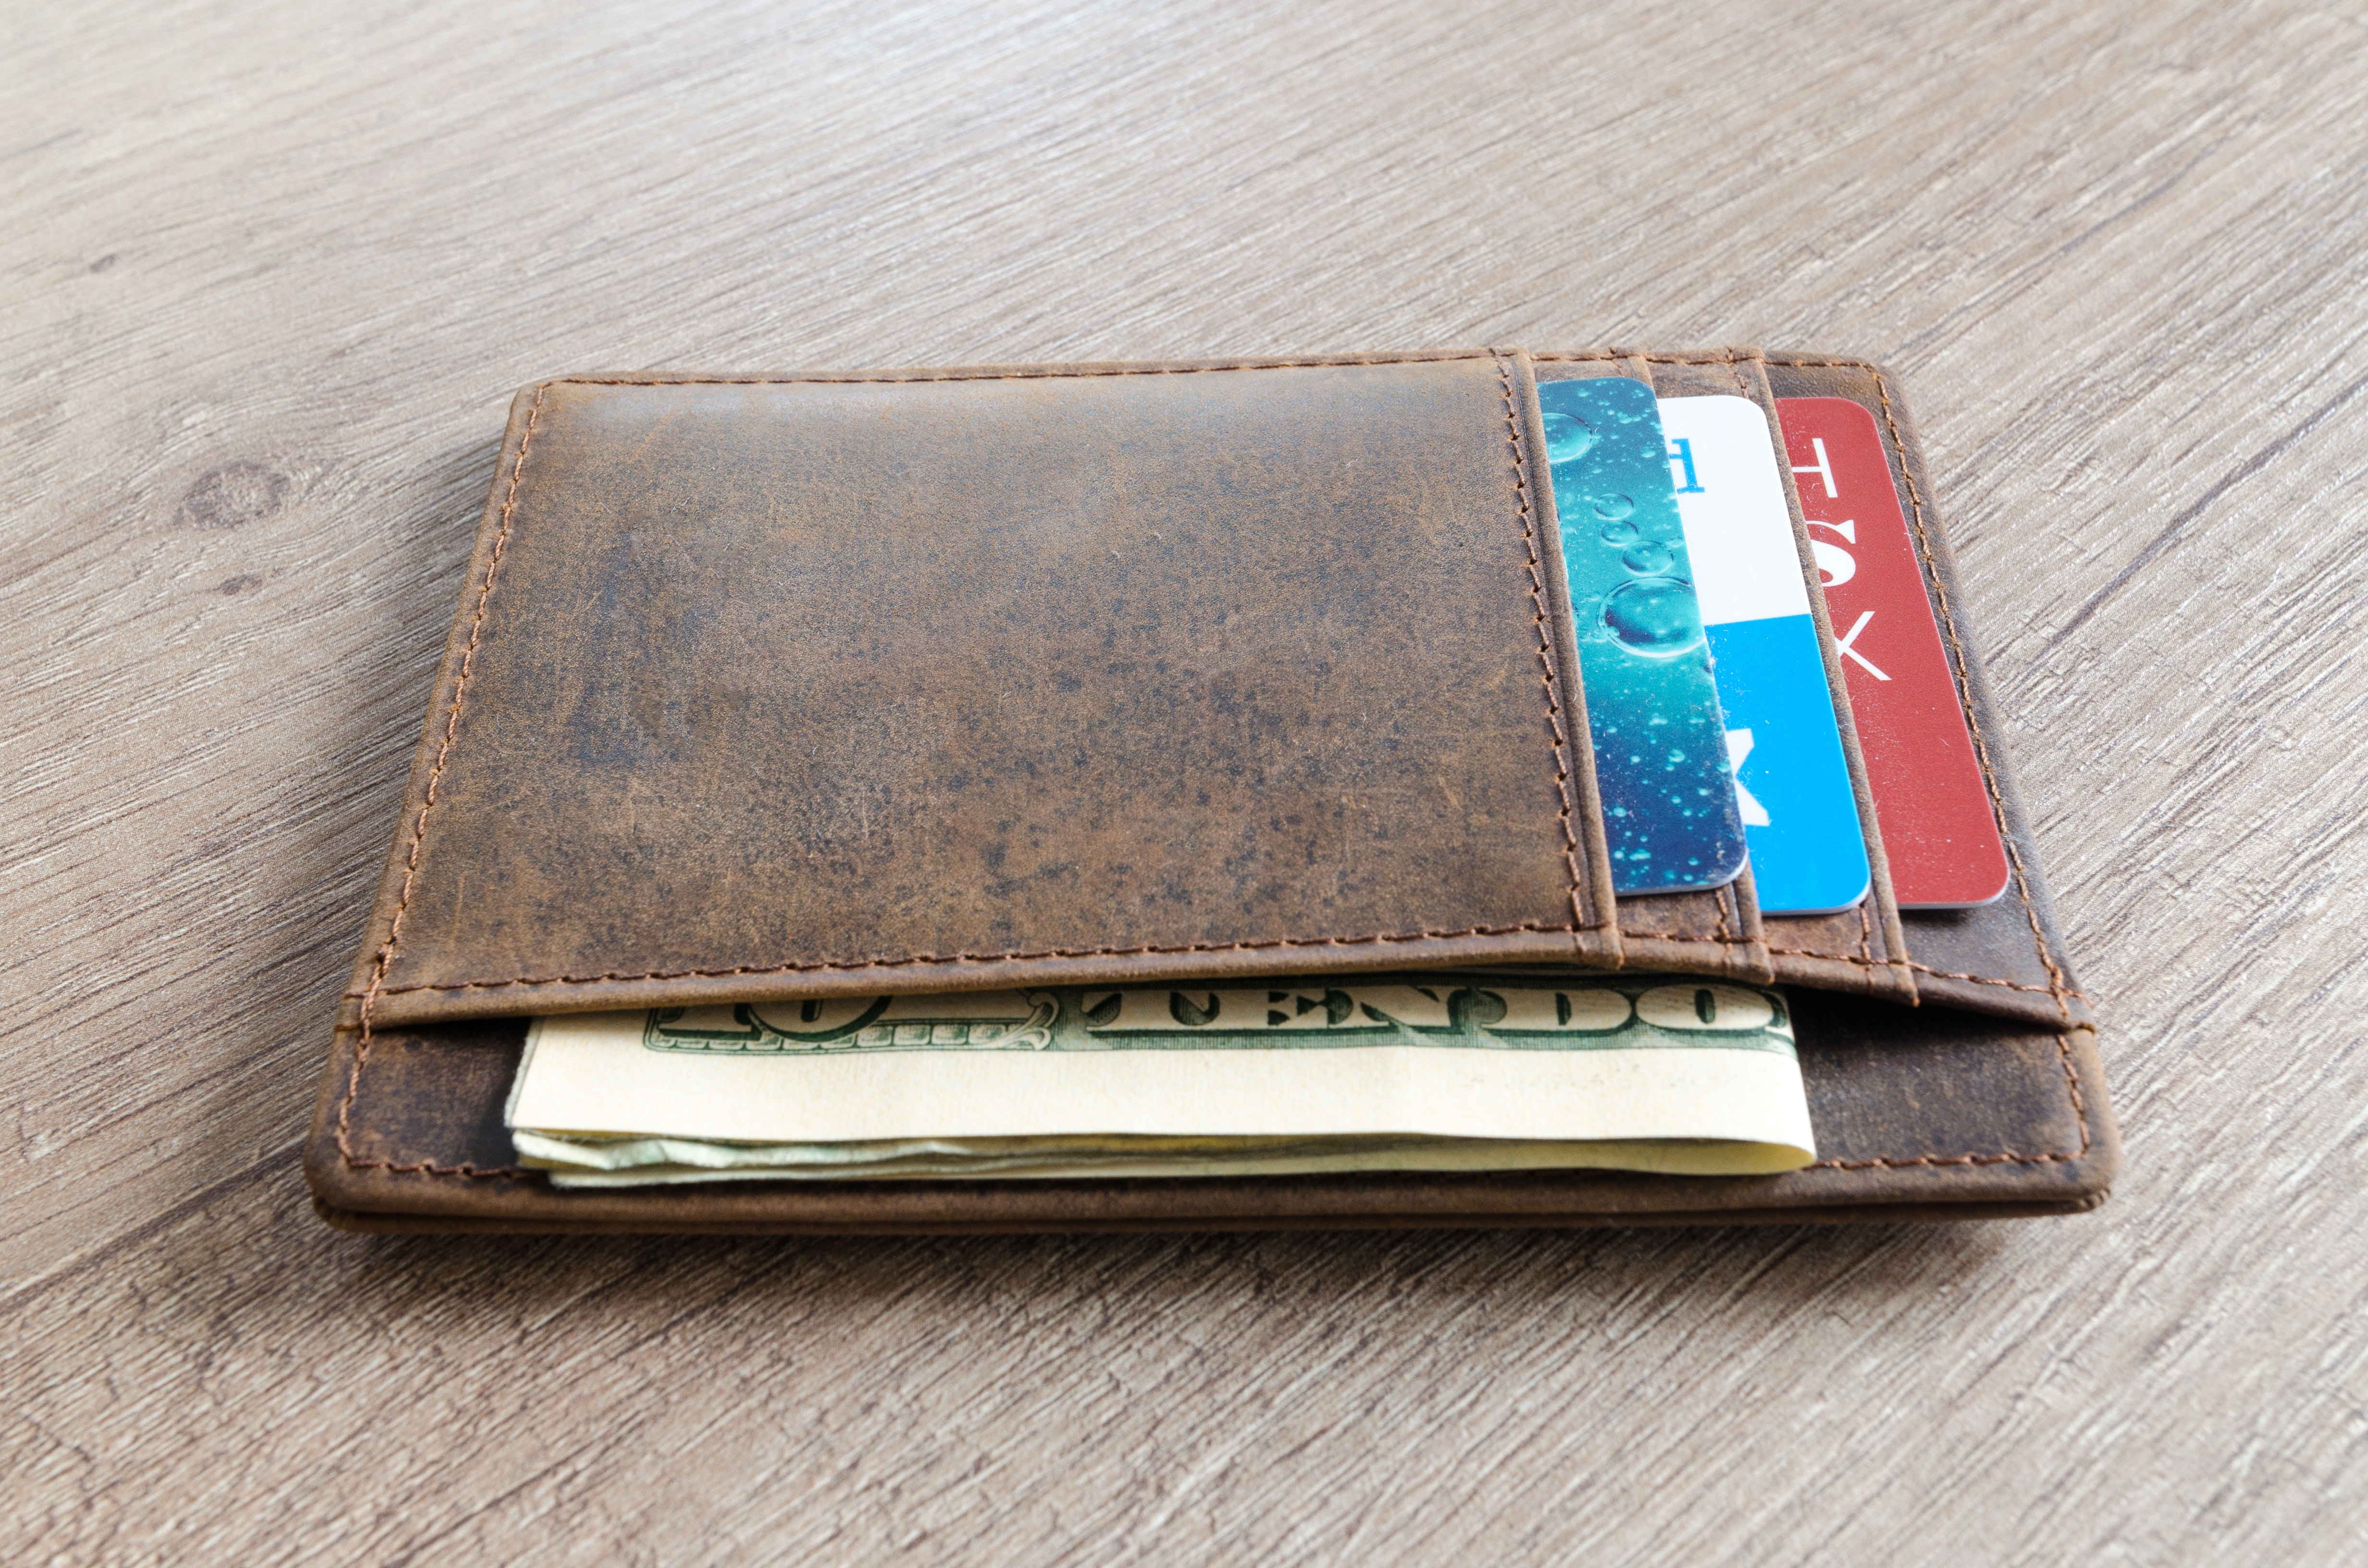
wallet, fashion accessory, coin purse, leather